Aisle (political term)

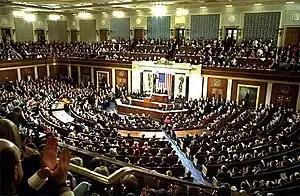
The U.S. House of Representatives is divided by several aisles

In the United States, the two major political parties, the Republicans and the Democrats, are often referred to as "the two sides of the aisle."